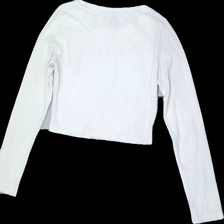
View: back
Type: Top
Category: Ladies
Brand: Not in the list
Brand text on label: Shein
Colors: White
Material: 59% Polyester 41% Cotton
Cut: C-collar, Cropped
Size: L
Season: All
Stains: Minor
Price range: <50
Recommended usage: Export